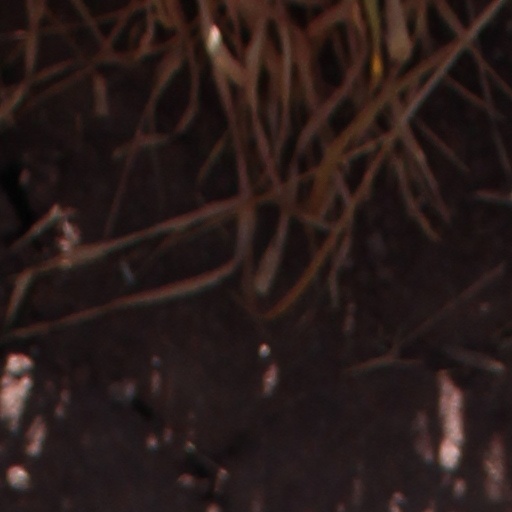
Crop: wheat